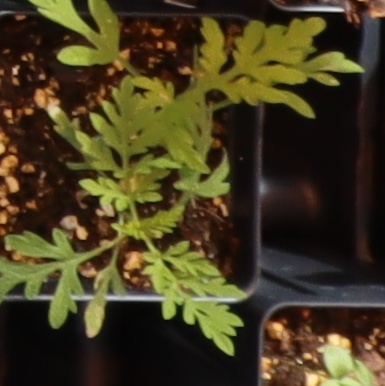
Label: Ragweed